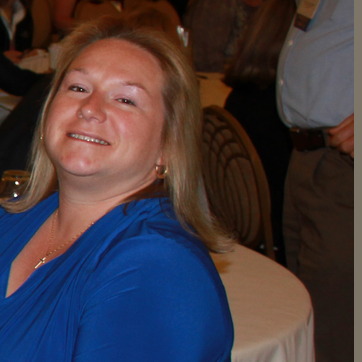
Material: hair